Thomas Jones (artist)

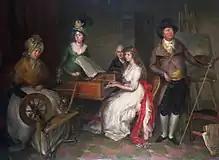
Francesco Renaldi, "Thomas Jones and his Family" (1797). Oil on canvas, 74.9 × 101.6 cm. National Museum Cardiff

Jones embarked on an eagerly anticipated trip to Italy in September 1776. The works produced there departed significantly from the example of his master, particularly in his watercolour paintings, where he developed a distinctive palette of varying shades of blue. Jacob More, John Robert Cozens and Thomas Banks were among the fellow expatriate artists with whom Jones was friendly. His first commission in Italy was a landscape entitled "Lake Albano – Sunset" for the Earl-Bishop of Derry, who became Jones's most important patron.